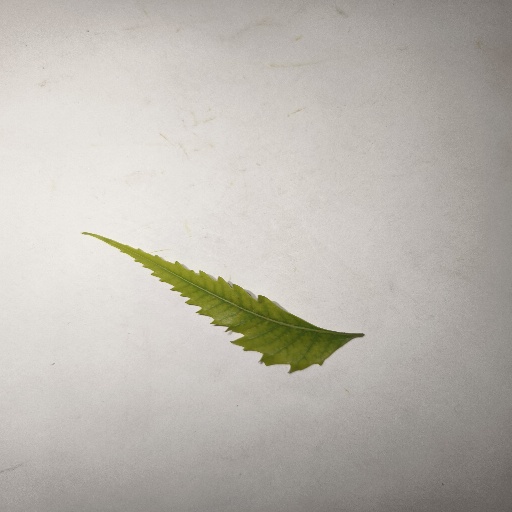
Species: Neem
Leaf condition: Yellow Leaf